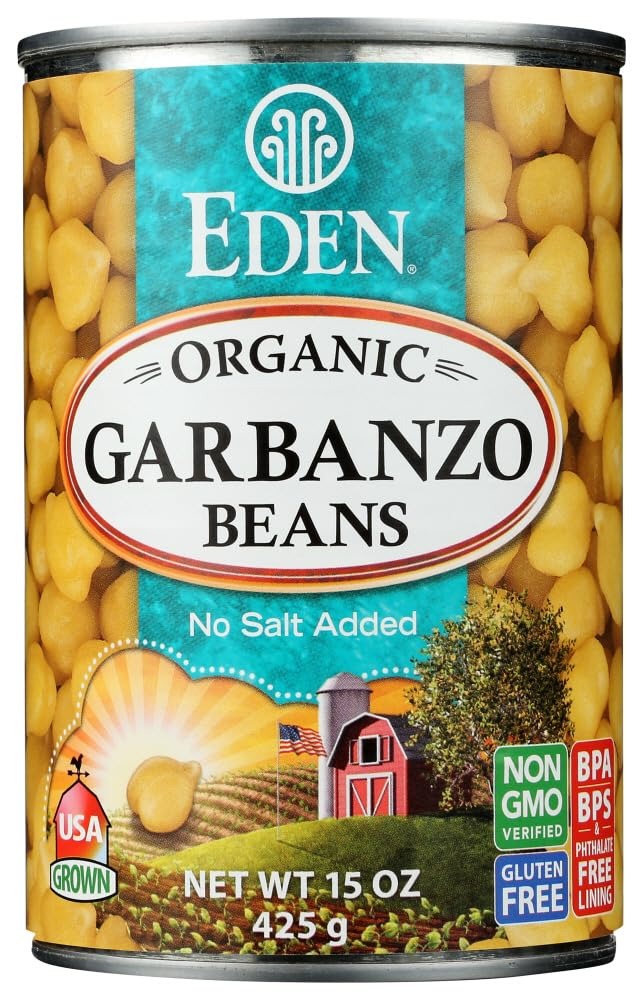
Item Name: Eden Organic Garbanzo Beans, No Salt Added, 15 Ounce (Pack of 12)
Bullet Point 1: Product Type:Grocery
Bullet Point 2: Item Package Dimension:10.0 " L X10.0 " W X 10.0 " H
Bullet Point 3: Item Package Weight:5.0 lbs
Bullet Point 4: These Are Canned Garbanzo Beans
Value: 180.0
Unit: Fl Oz

Price: 17.345